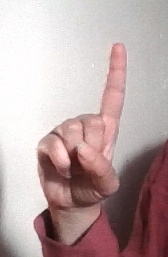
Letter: bb